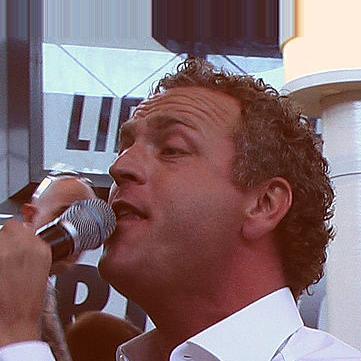
Age: 38